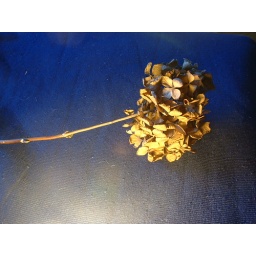
The light was slightly above the table level and below the flower relative to the picture.